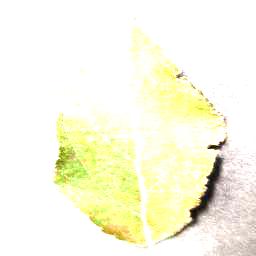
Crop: apple
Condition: cedar_rust